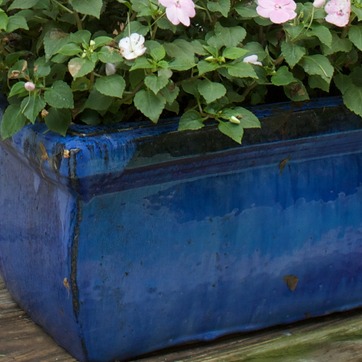
Material: ceramic